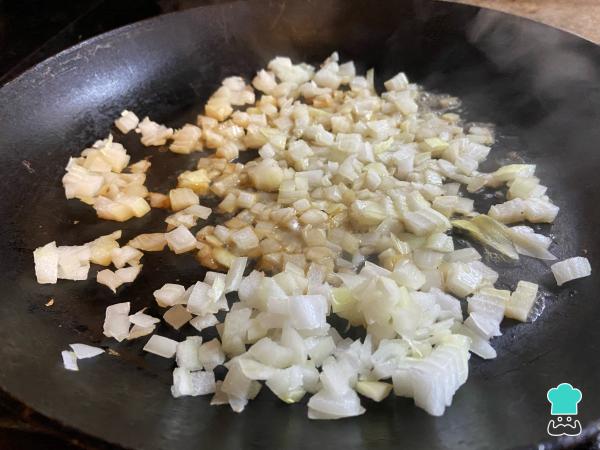
Para empezar con la receta de tarta de carne y choclo, primero debes pelar y picar la cebolla. A continuación, saltéala en una sartén a fuego fuerte con 1 cucharada de aceite y no la muevas hasta que esté transparente. Cuando esté transparente, remueve, baja el fuego a medio y añade 1 cucharada de agua caliente. Cuando se evapore, repite el proceso.